Ole Rømer

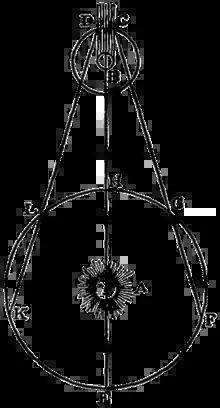
Illustration from the 1676 article on Rømer's measurement of the speed of light. Rømer compared the duration of Io's orbits as Earth moved towards Jupiter (F to G) and as Earth moved away from Jupiter (L to K).

Oddly, Cassini seems to have abandoned this reasoning, which Rømer adopted and set about buttressing in an irrefutable manner, using a selected number of observations performed by Picard and himself between 1671 and 1677. Rømer presented his results to the French Academy of Sciences, and it was summarised soon after by an anonymous reporter in a short paper, "", published 7 December 1676 in the "Journal des sçavans". Unfortunately, the reporter, possibly in order to hide his lack of understanding, resorted to cryptic phrasing, obfuscating Rømer's reasoning in the process. Rømer himself never published his results.